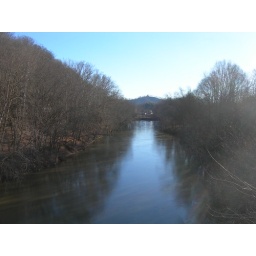
Taken from the plastic suspension bridge in River, Kentucky.